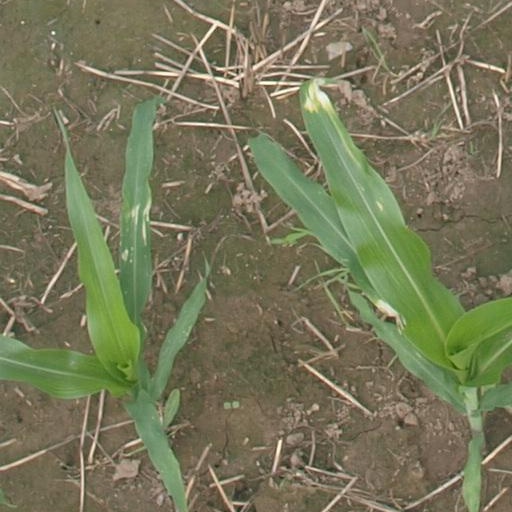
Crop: maize; corn